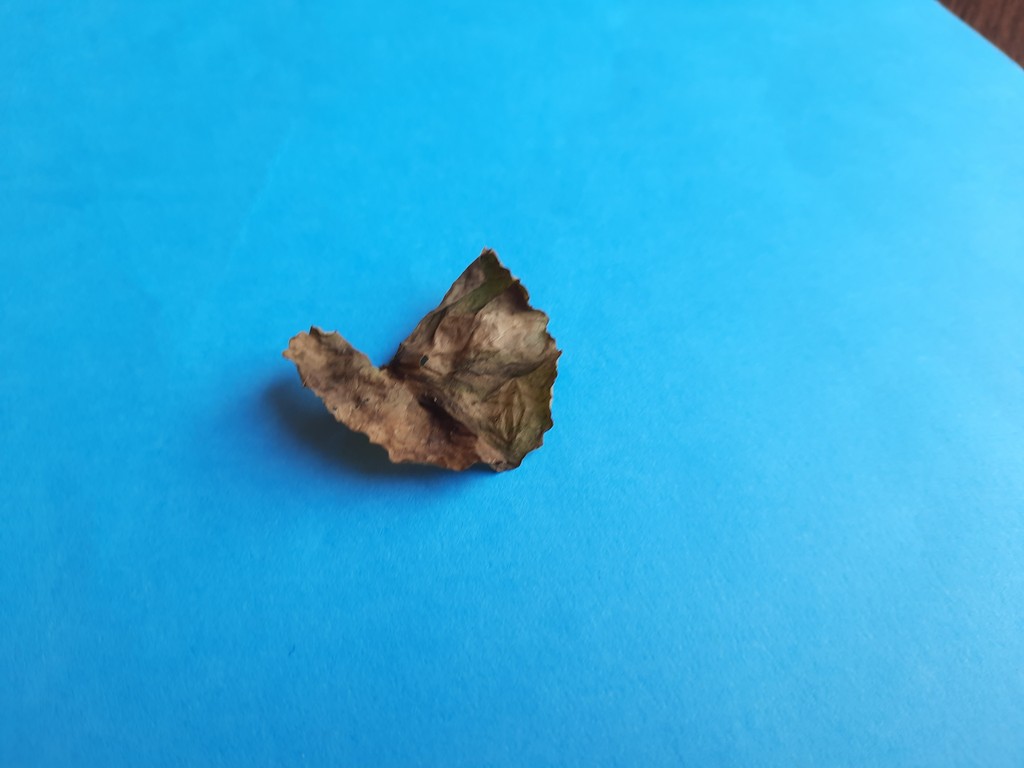
Label: Dried